Żary

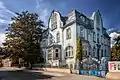
Żary Culture Center

Two main national roads, no. 12 and 27 intersect in Żary. They run together on a stretch of the city bypass. Two of the three sections of the city bypass that have been opened have significantly improved the traffic in the city. Construction of the bypass was subsidized by the Phare Fund. Presently, work continues on the last section of the bypass, which will be completed in 2005.